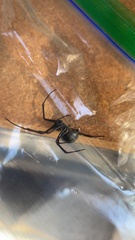
Species: Lactrodectus_hesperus